Elizabeth College (Virginia)

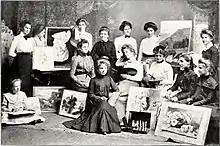
An Elizabeth College art class in 1901.

Elizabeth, named after the wife of the earliest sponsor, was originally located in Charlotte where it operated alongside the Gerard Conservatory of Music. The college moved to Salem in 1915, when it absorbed Roanoke Women's College, a Lutheran women's college founded in Salem in 1912. The merger was arranged by Elizabeth's president, Dr. Charles B. King, who had fond memories of his education at Roanoke College, a Lutheran men's college, in Salem.